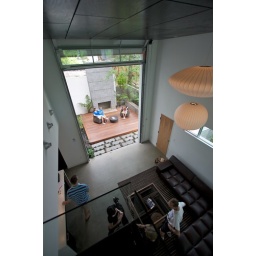
Walking on stilts in a house on a street in Reynoldstown